Maria, breit den Mantel aus

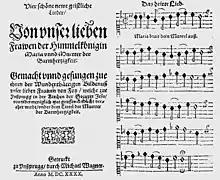
First print, from Innsbruck, 1640)

The oldest extant print of "" is in a booklet of four Marian hymns published by the Innsbruck music publisher Michael Wagner, under the header "Vier schöne newe geistliche Lieder, Von vnser lieben Frawen der Himmelkönigin Maria vnnd Muetter der Barmhertzigkeit, Gemacht vnnd gesungen zue ehren der Wunderthättigen Bildtnuß vnser lieben Frawen von Foy, welche zue Ynßprugg in der Kirchen der Societet Jesu, von jedermeniglich mit grosser Andacht verehrt wirdt, vnder dem Tittel der Muetter der Barmhertzigkeit" (Four beautiful new spiritual songs, of our dear Lady Queen of Heaven Mary and Mother of mercy, made and sung to honour the miraculous image of our dear Lady of Foy, which is honoured by everybody at the church of the Society of Jesus in Innsbruck with great devotion, under the title Mother of mercy.). The song has 29 stanzas in this print, of uneven poetic quality. It is probably a compilation of older origins. The song remained in hymnals until the middle of the 18th century.